Frank Sargent (sports executive)

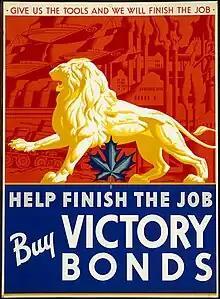
Canadian Victory bonds poster

Sargent was elected first vice-president of the CAHA general meeting on April 17, 1940. At the same meeting, the CAHA updated its constitution to define an amateur as "one who either has not engaged or is not engaged in organized professional hockey", and permitted its teams to sign players to binding contracts. The CAHA and the Amateur Hockey Association of the United States (AHAUS) agreed to an alliance and formed the International Ice Hockey Association to govern international hockey relationships. Sargent explained that in the new definition of amateur, the CAHA was only concerned whether a player was a professional in hockey, and not in any other sport. At the same time, the CAHA declined an invitation to re-affiliate with the Amateur Athletic Union of Canada due to differences in what constitutes an amateur.